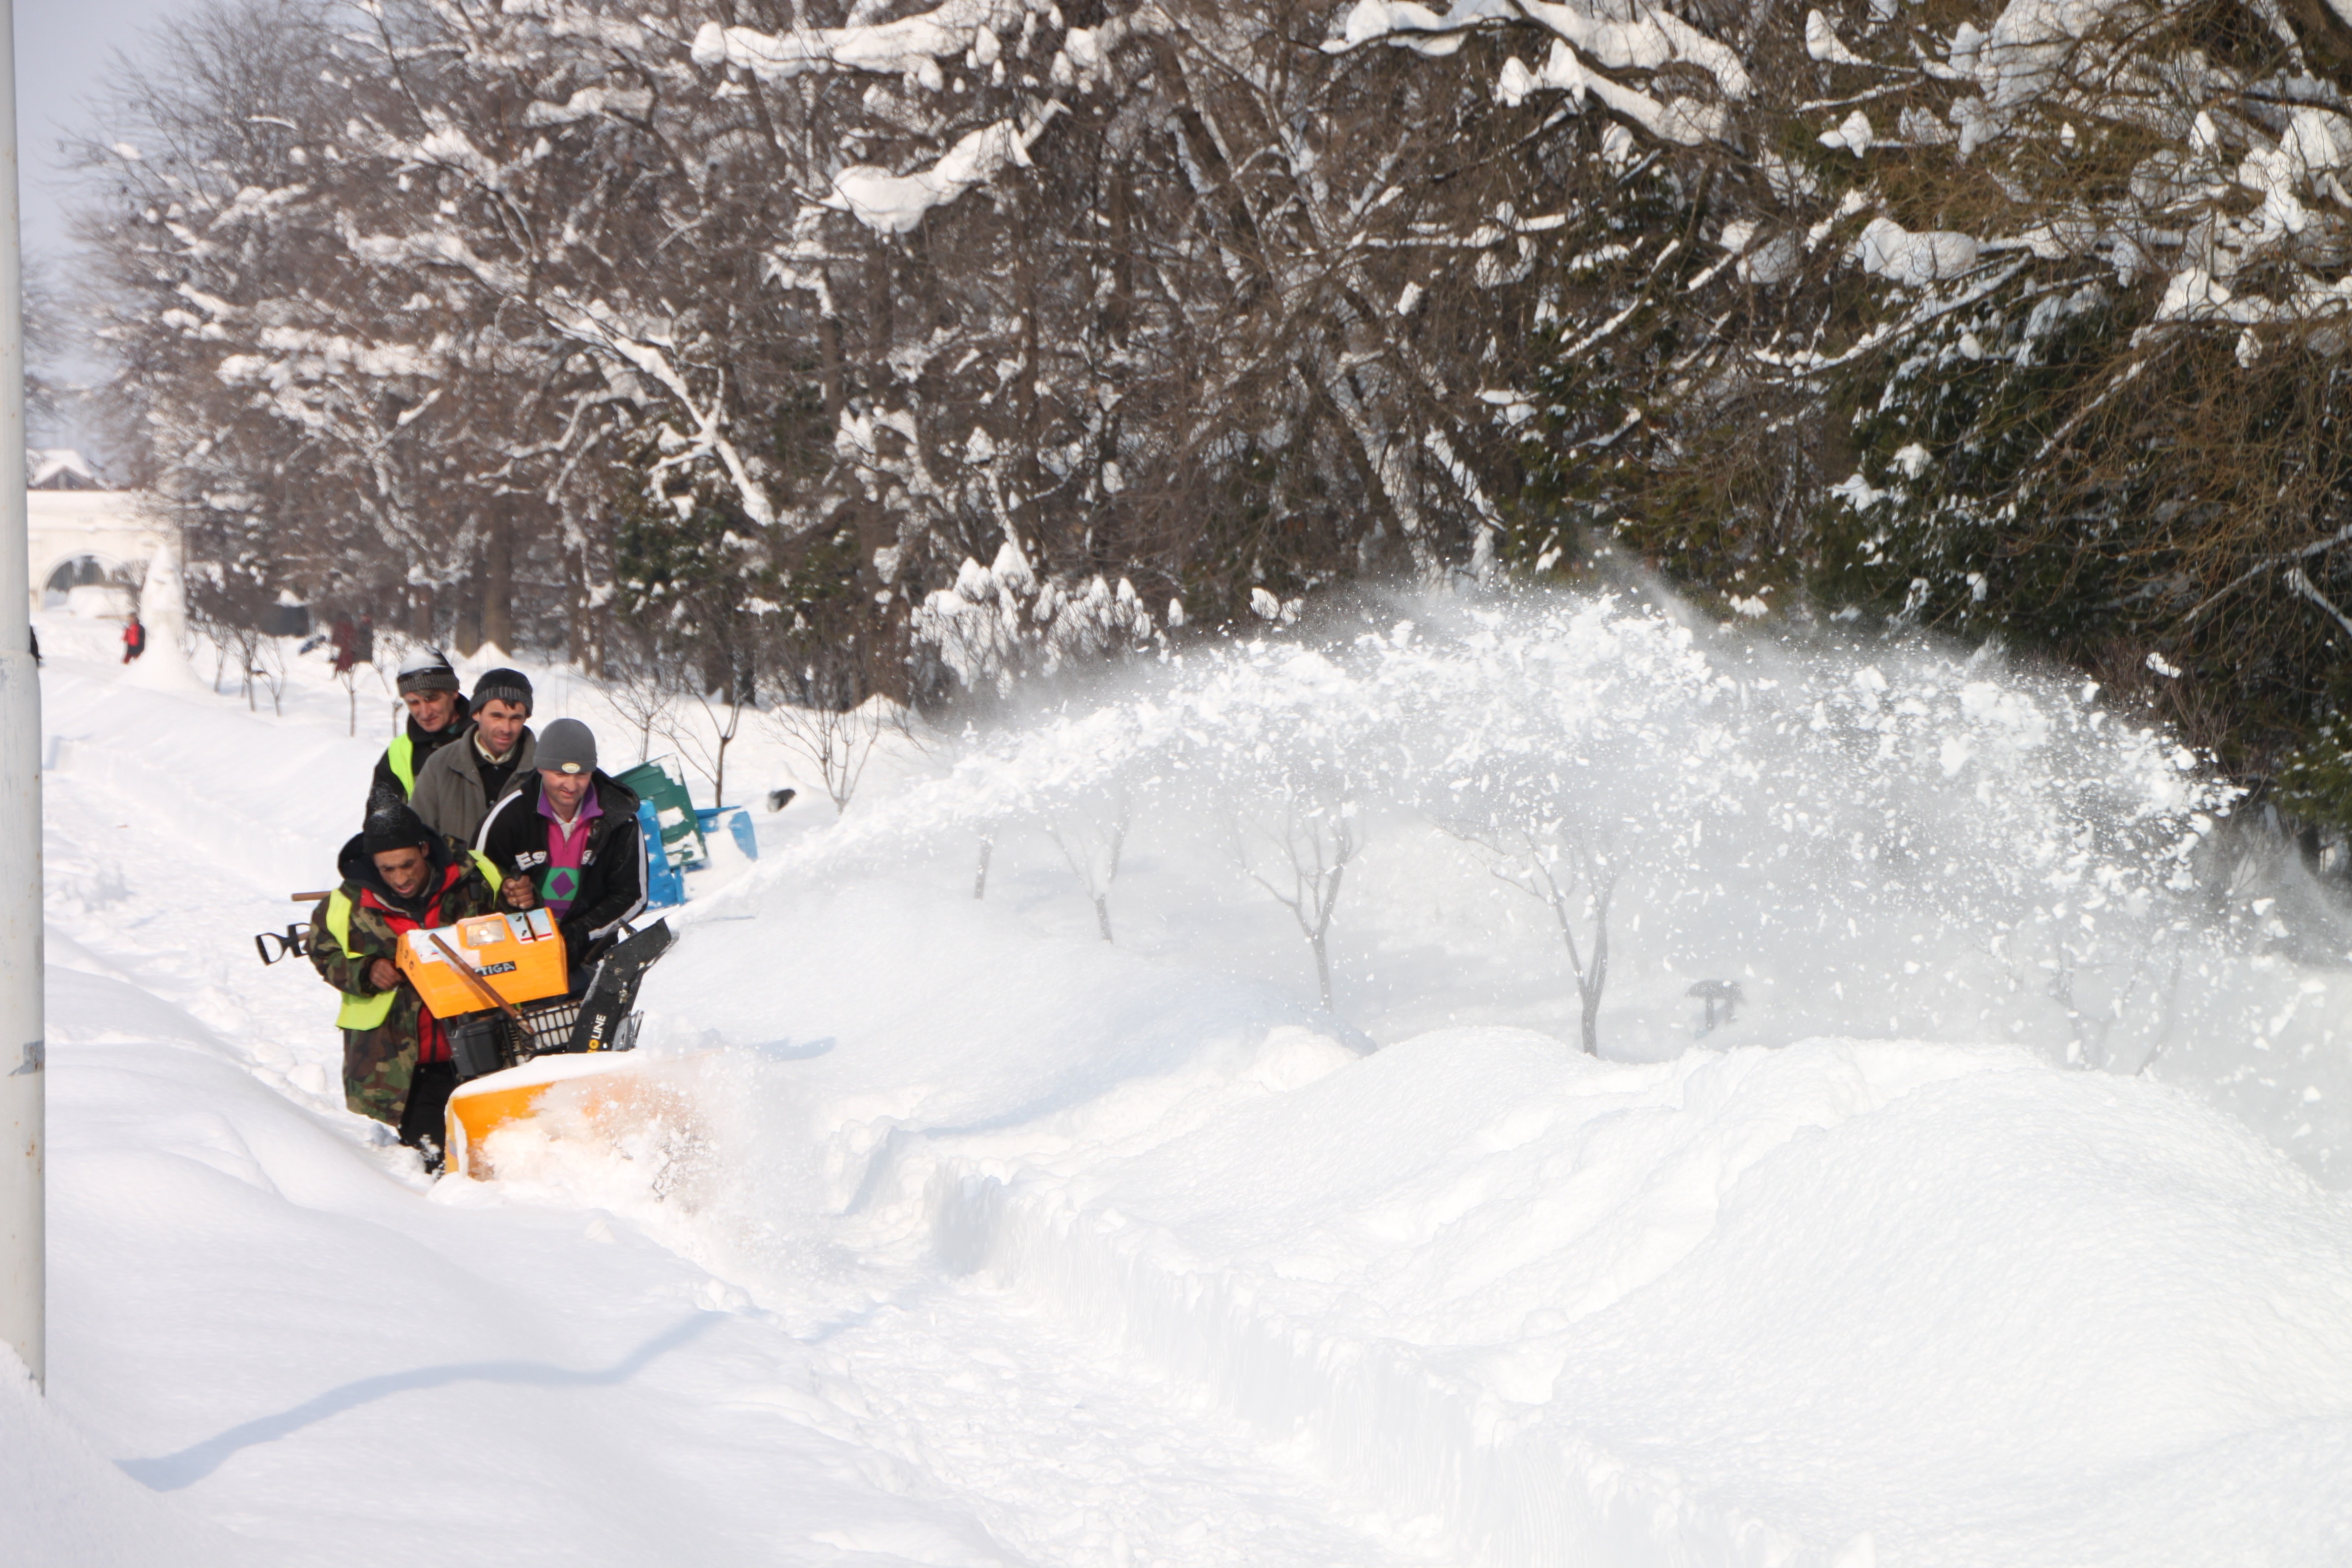
snow, winter, vehicle, weather, season, racing, funny, tubing, freezing, editorial, blower, land vehicle, auto racing, thrower, geological phenomenon, snow blower, snowblower